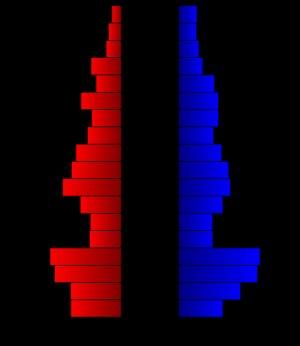
Le comté de Cochran, en anglais : Cochran County, est un comté situé dans le nord-ouest de l'État du Texas aux États-Unis. Il est nommé en l'honneur de Robert Cochran, qui est mort au siège de Fort Alamo. Fondé le 19 novembre 1876, son siège de comté est la ville de Morton. Selon le recensement de 2010, sa population est de 3 127 habitants.